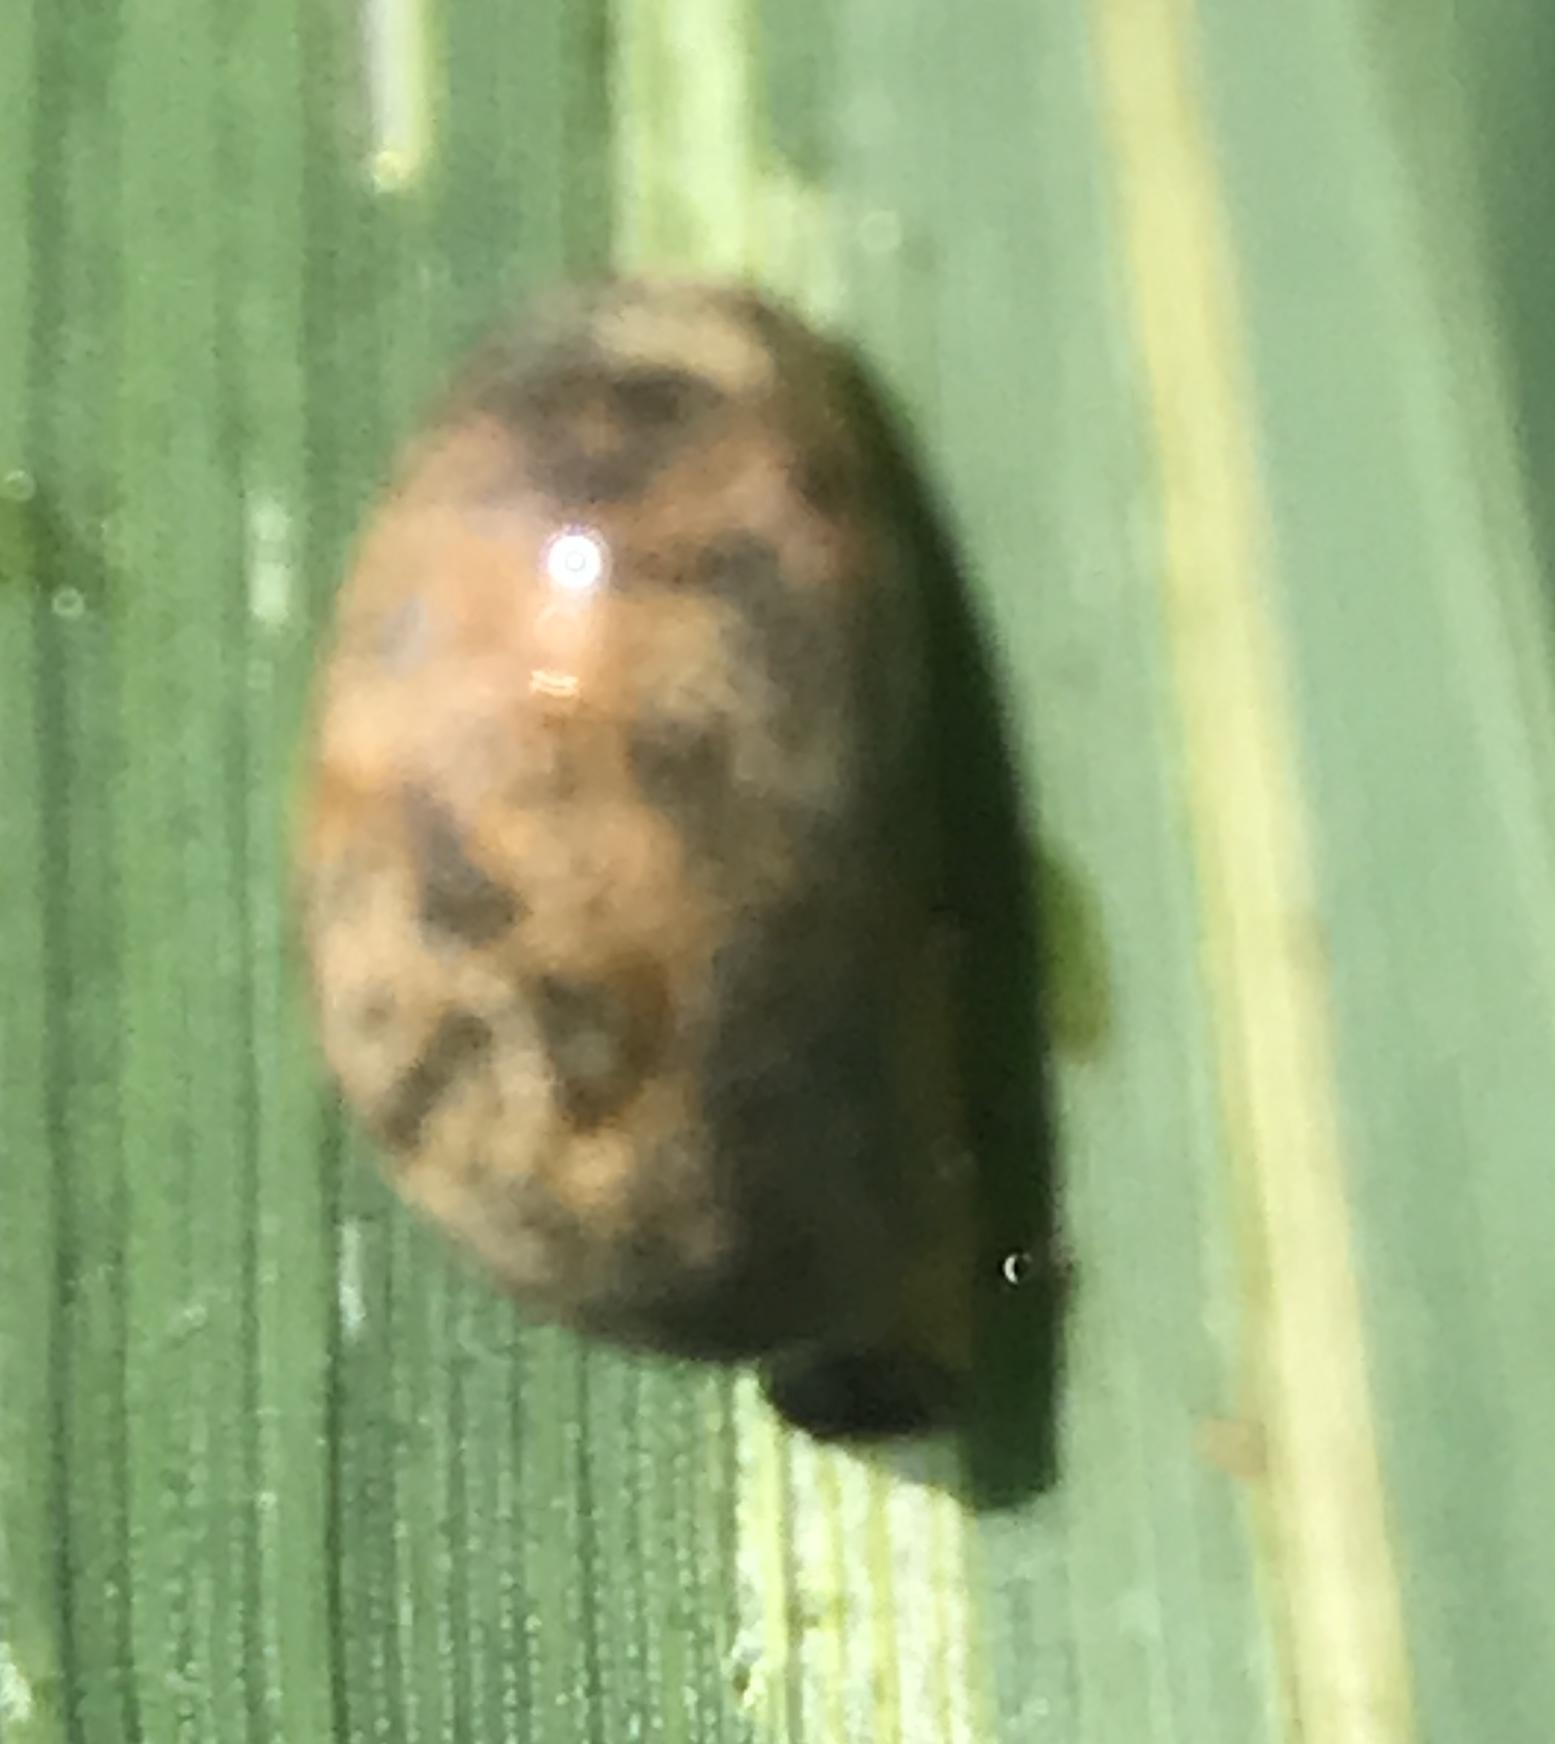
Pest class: cereal_leaf_beetle